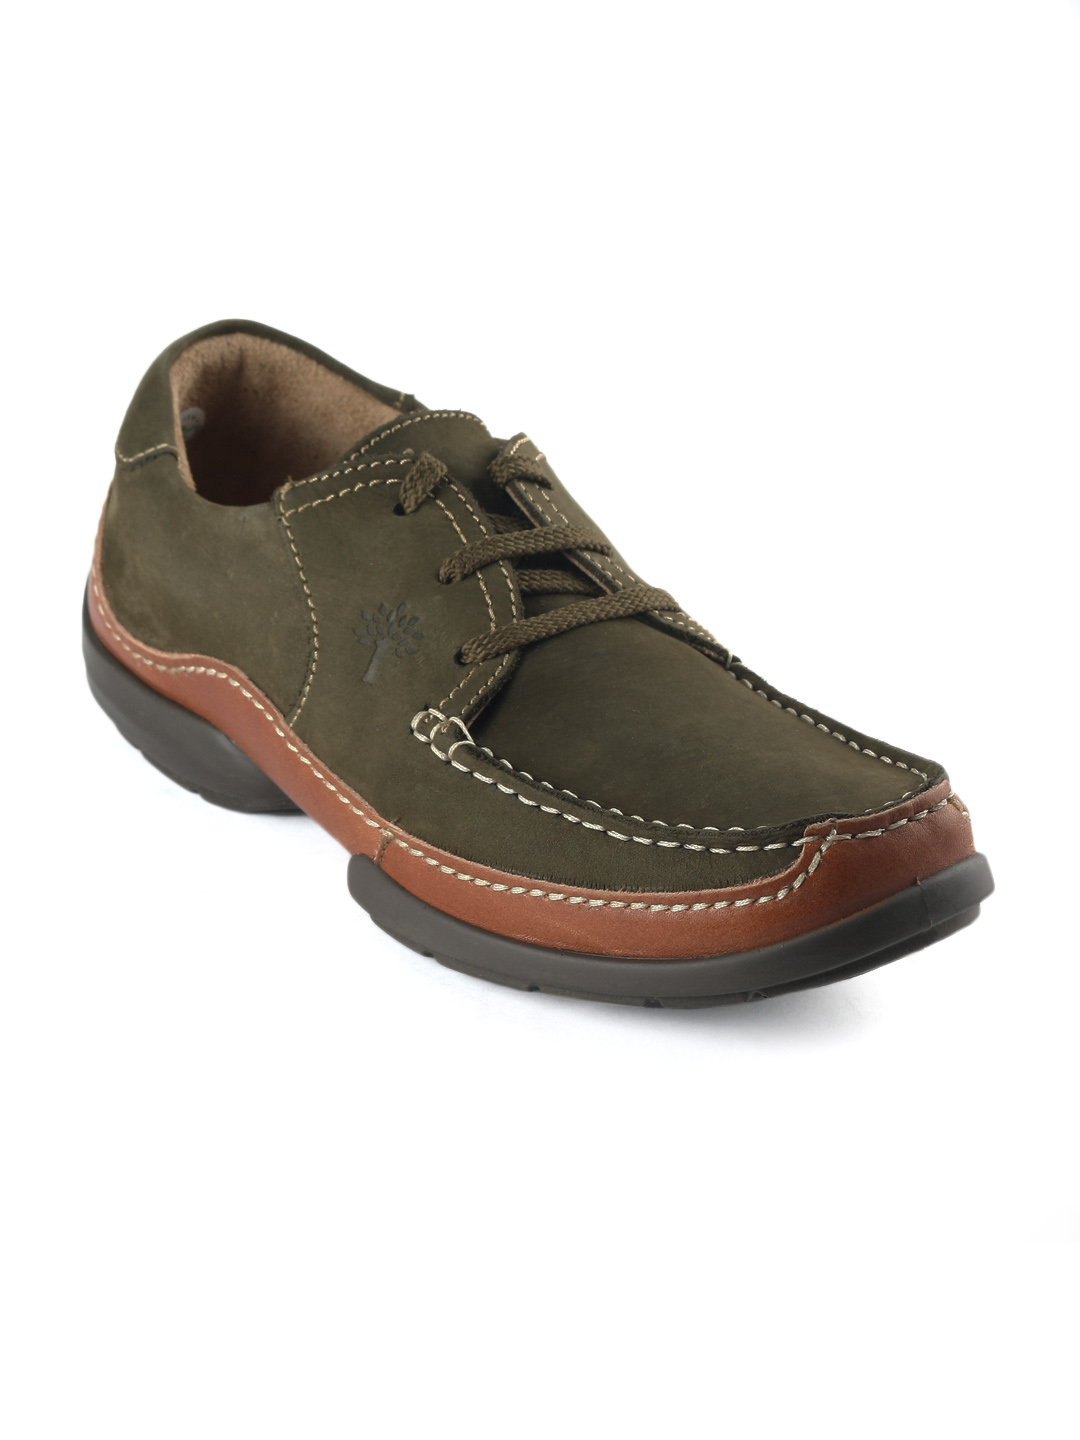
Woodland Men Olive Casual Shoes
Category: Footwear / Shoes / Casual Shoes
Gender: Men
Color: Olive
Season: Summer 2012
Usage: Casual